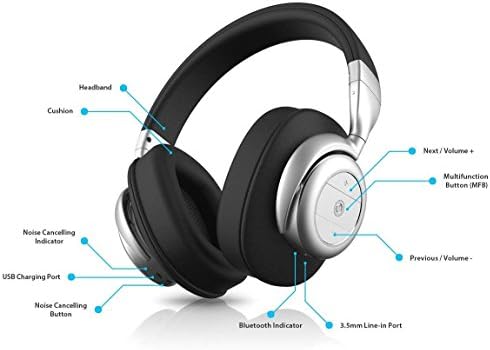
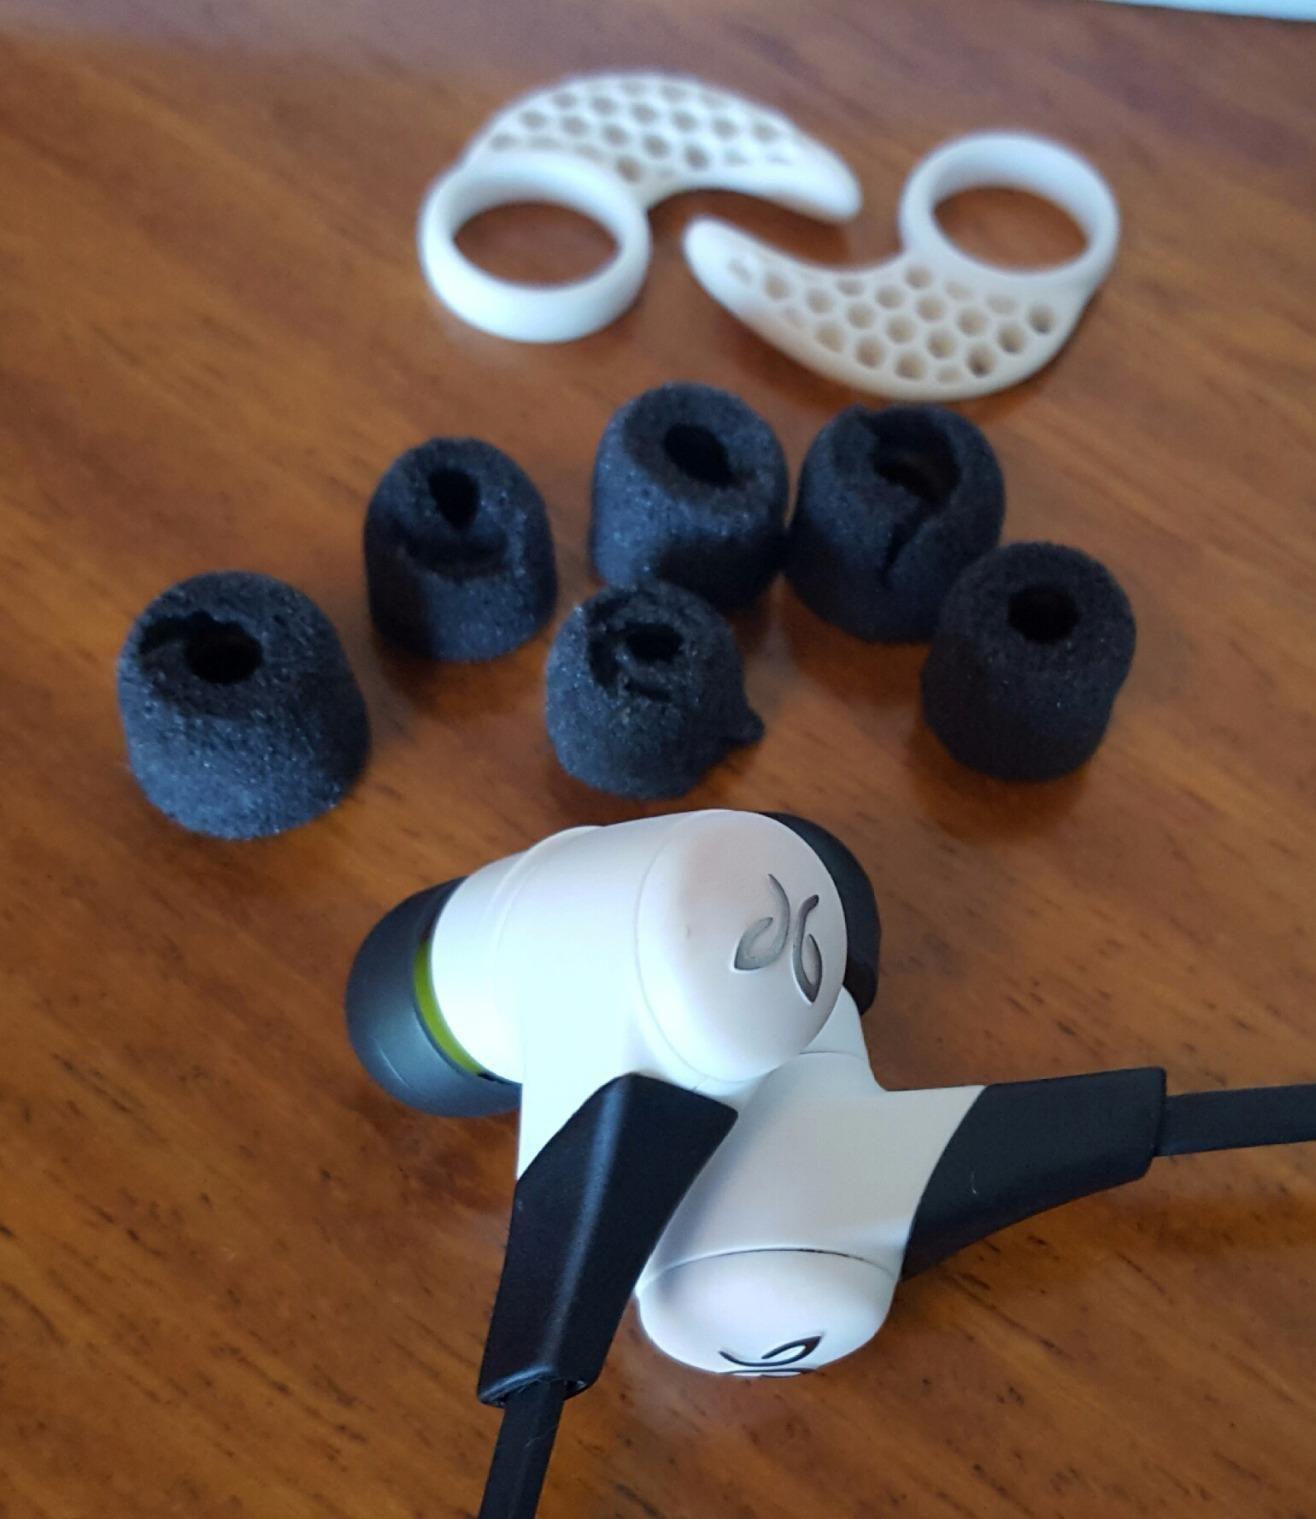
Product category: headphones
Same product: no